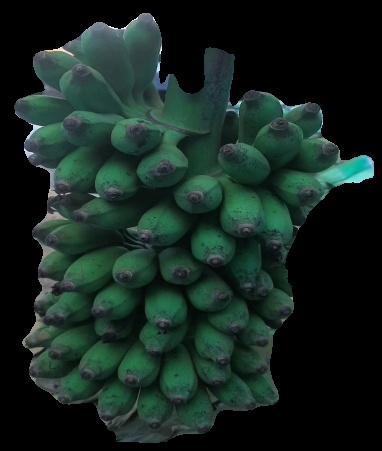
Variety: elakki-bale
Grade: grade3